Tribenuron

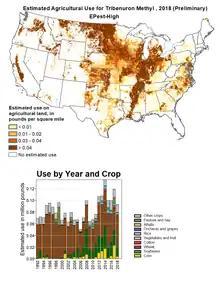
US Geological Survey estimate of tribenuron methyl use in the USA to 2018

Tribenuron has a broad spectrum of activity on commercially important broadleaf weeds and grasses but at the recommended use rate it is safe to important crops such as wheat. When introduced by DuPont, its recommended application rate was . The estimated use in US agriculture is mapped by the US Geological Service and shows that from 1992 to 2018, up to were applied each year. The compound is used mainly in wheat but also in pasture.